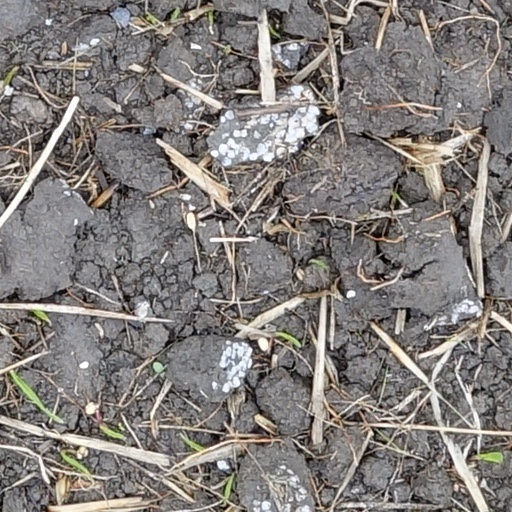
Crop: wheat